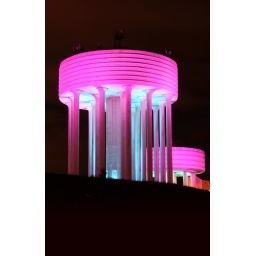
The Garthamlock water tower illuminated by constantly changing colours at night.